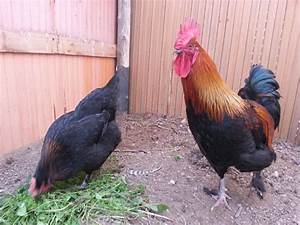
Label: gallina